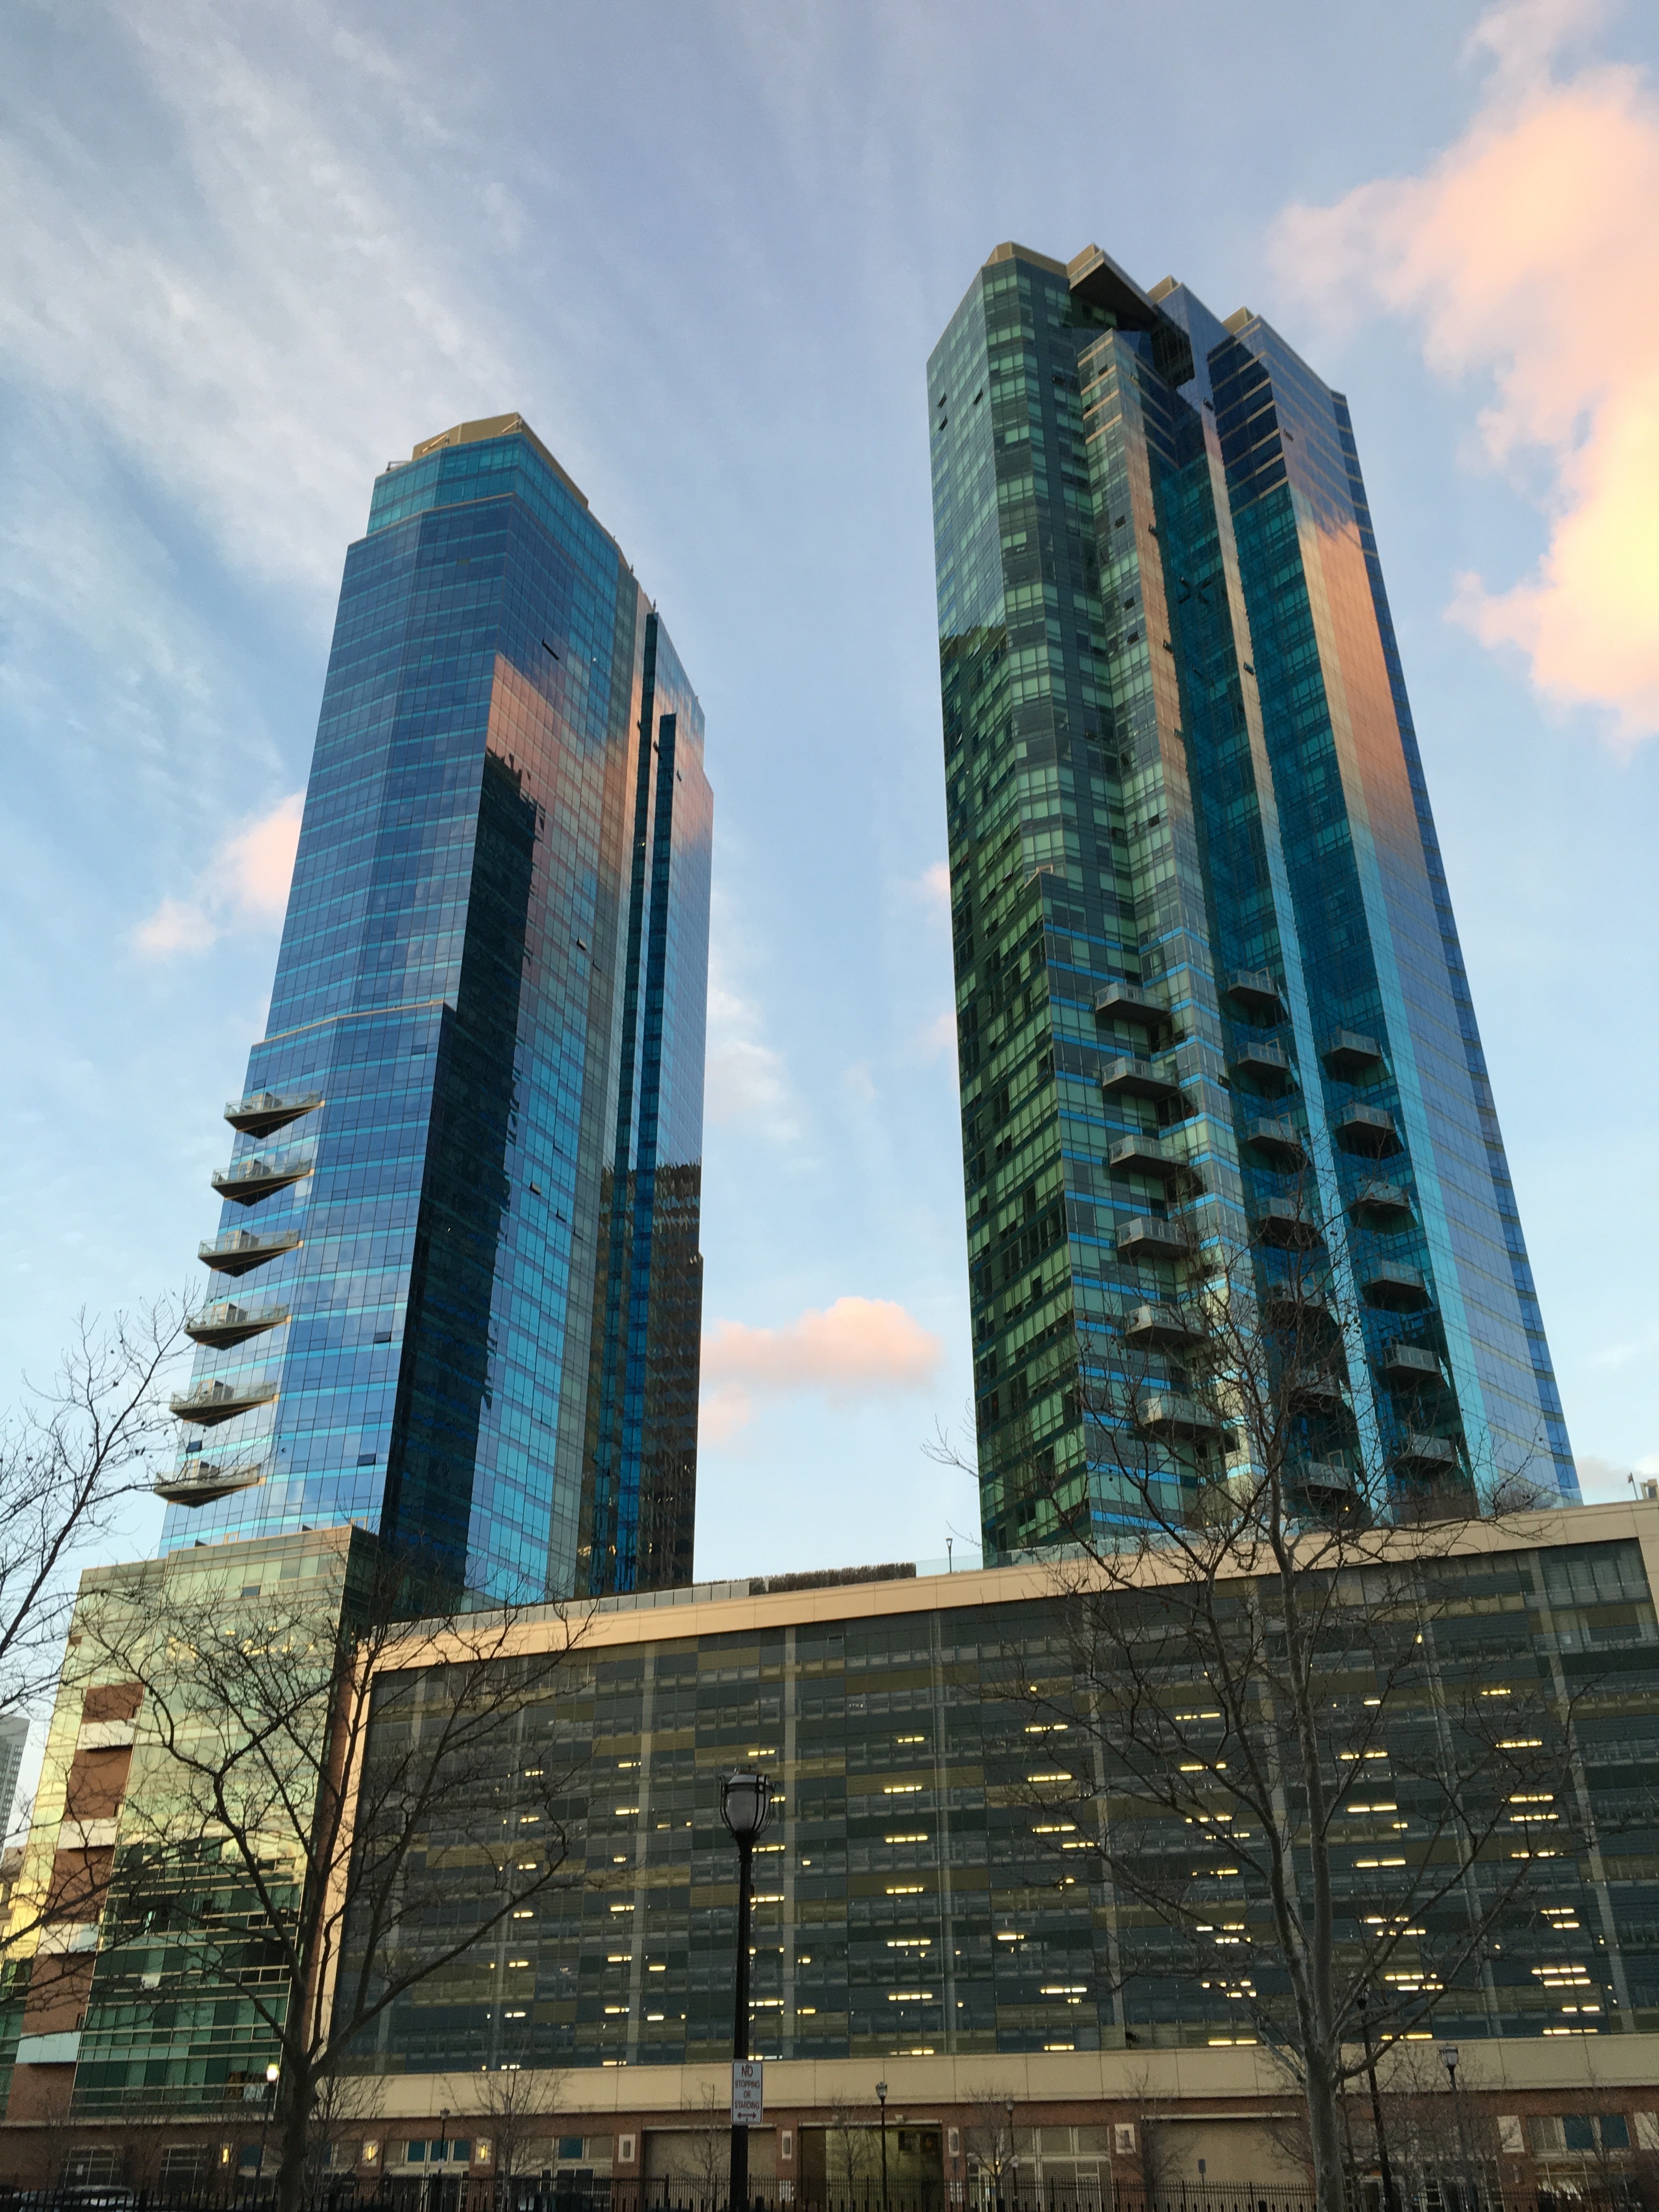
architecture, skyline, building, city, skyscraper, urban, cityscape, downtown, reflection, tower, landmark, facade, blue, tower block, metropolis, urban area, human settlement, metropolitan area